Alan Jones (racing driver)

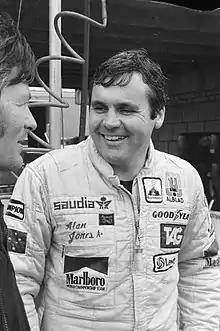
Jones at the 1980 Dutch Grand Prix

Jones won seven races in 1980, although the Spanish Grand Prix was later removed from the championship and the Australian Grand Prix was a non-championship race, so only five counted towards the Championship. Throughout the season he had a car which consistently made the podium, and he achieved ten during the year. At the end of the season he had beaten Nelson Piquet by 13 points in the standings, becoming Australia's first World Champion since Sir Jack Brabham. He had a good chance to repeat his success in 1981, but a very combative relationship with Carlos Reutemann led to an intense rivalry that possibly cost both drivers a chance at the championship. He finished four points behind Piquet for the championship and three behind Reutemann.